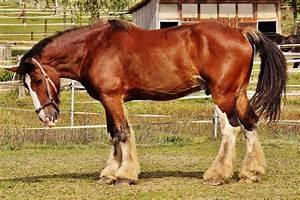
horse